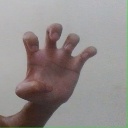
अक्षर: झ